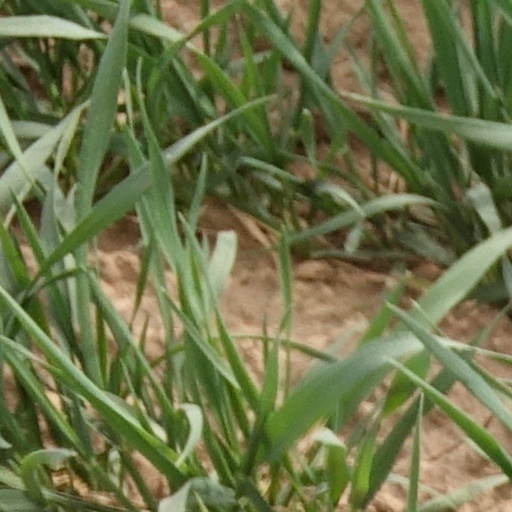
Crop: wheat